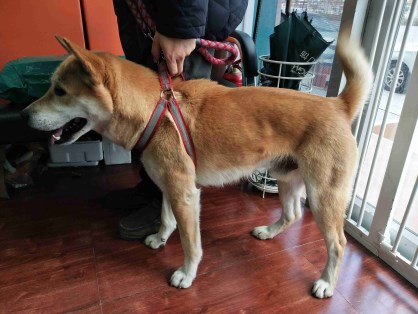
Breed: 3336-n000121-chinese_rural_dog